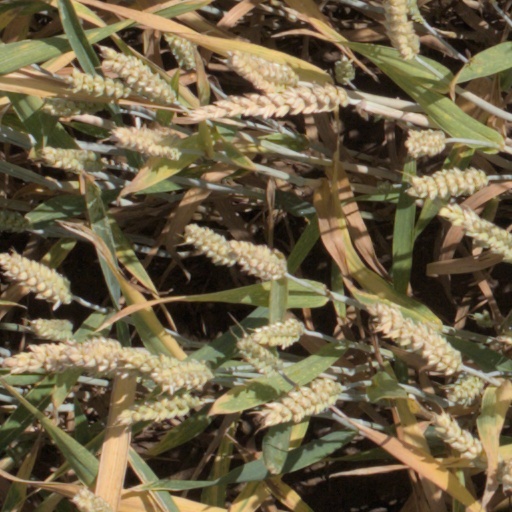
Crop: wheat